All Money Is Legal

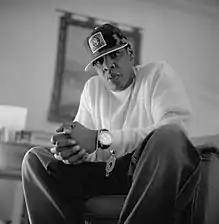
A black-and-white photograph of Jay-Z

After Major Coins disbanded, Jay-Z signed Amil to Roc-A-Fella in 1998. She was one of several new artists signed to the label, and she became a high-profile member of the label and received the nicknames "Diana Ross" and "the First Lady of Roc-A-Fella". According to a 2015 "Fact" article, Amil's signing to the label became the subject of industry gossip. She denied reports of a pregnancy involving a married man and a romantic relationship with Jay-Z. Foxy Brown accused Jay-Z of using Amil to try to create a new artist similar to herself. In a 2003 interview, he denied these claims and said he stopped working with Brown in favor of Amil because the two women frequently fought on tour.